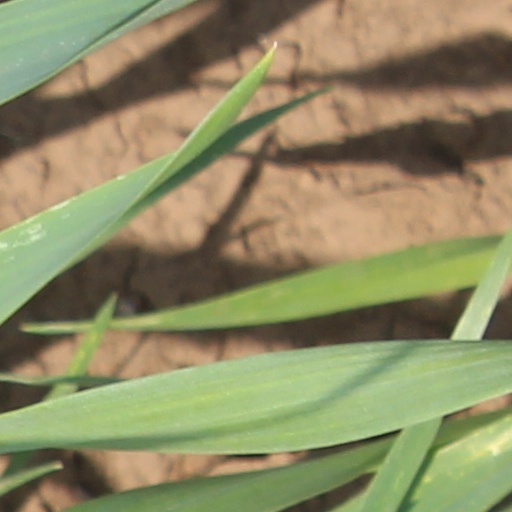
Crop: wheat